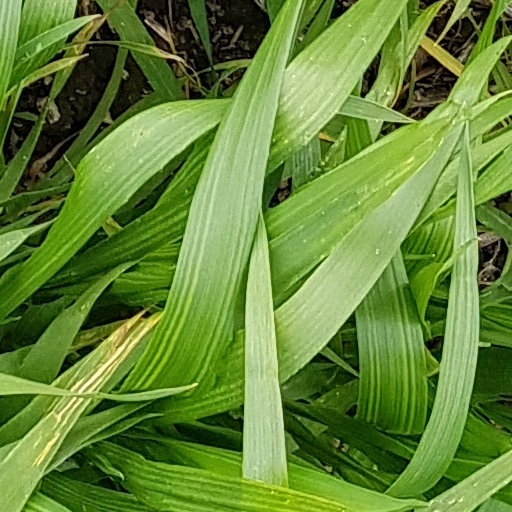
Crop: wheat